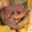
Label: frog